British Institution

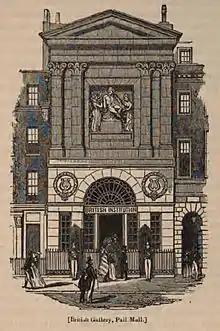
The British Institution building from a wood-engraving in "London" (1851) edited by Charles Knight

The British Institution (in full, the British Institution for Promoting the Fine Arts in the United Kingdom; founded 1805, disbanded 1867) was a private 19th-century society in London formed to exhibit the works of living and dead artists; it was also known as the Pall Mall Picture Galleries or the British Gallery. Unlike the Royal Academy it admitted only connoisseurs, dominated by the nobility, rather than practising artists to its membership, which along with its conservative taste led to tensions with the British artists it was intended to encourage and support. In its gallery in Pall Mall the Institution held the world's first regular temporary exhibitions of Old Master paintings, which alternated with sale exhibitions of the work of living artists; both quickly established themselves as popular parts of the London social and artistic calendar. From 1807 prizes were given to artists and surplus funds were used to buy paintings for the nation. Although it continued to attract members and visitors, in 1867, when the lease on its quarters expired, instead of renewing the society wrapped up its affairs.